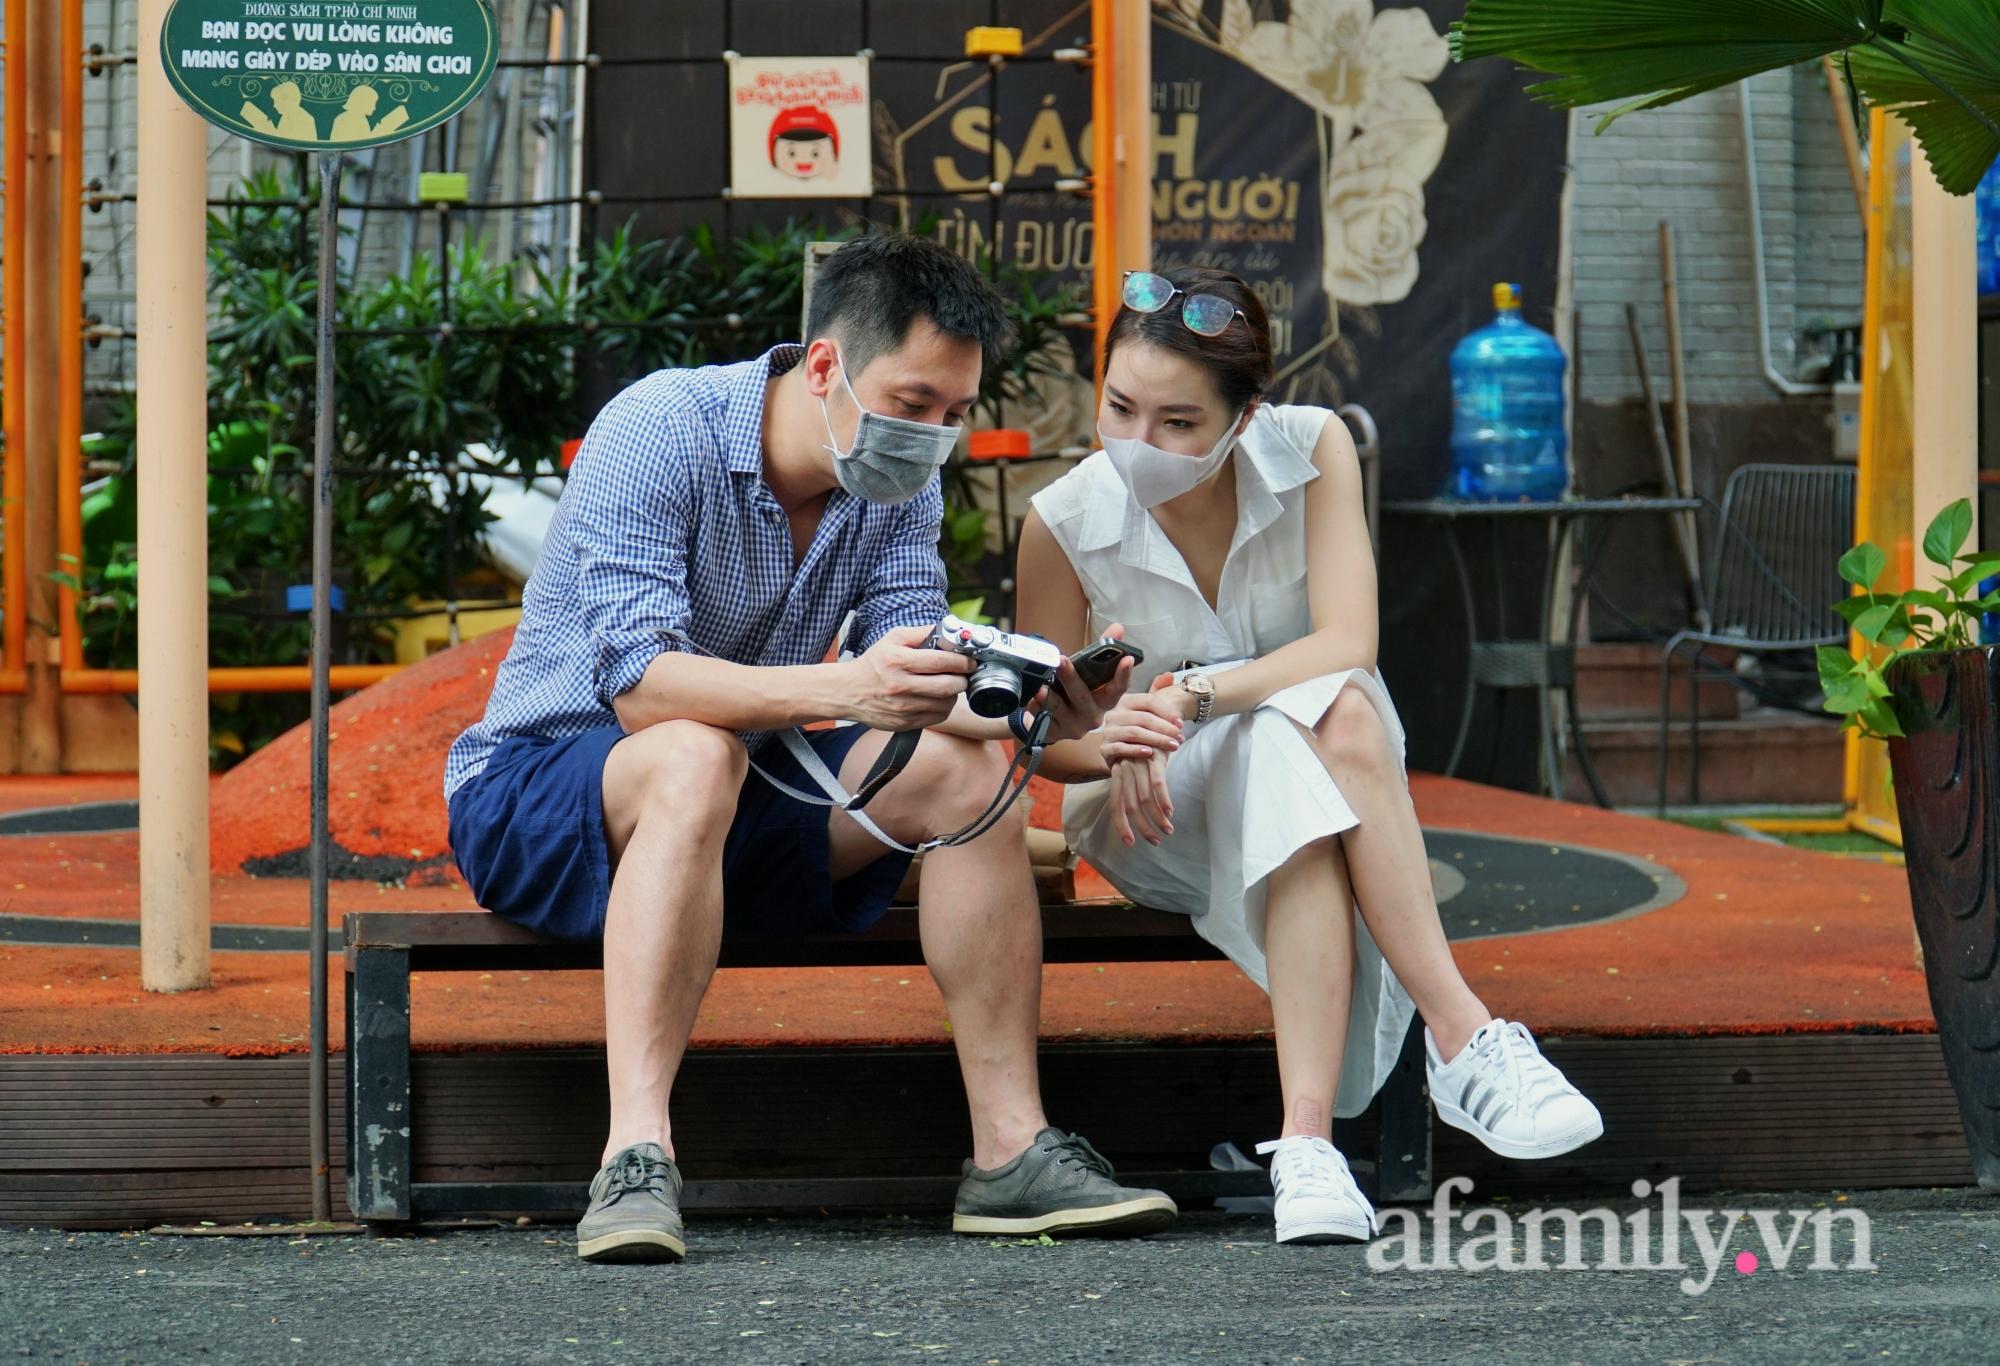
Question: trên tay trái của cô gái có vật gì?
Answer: trên tay trái của cô gái có một chiếc đồng hồ